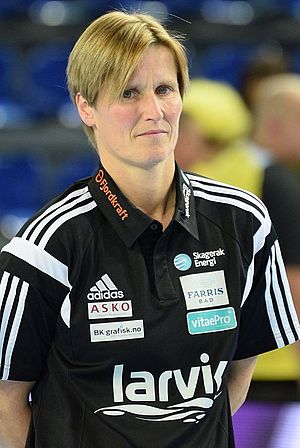
Lene Rantala
Lene Rantala er en dansk tidligere håndboldspiller, der senest spillede for den norske klub Larvik HK, hvor hun stoppede sin aktive karriere i 2014. Hun har tidligere spillet i FIF, KBH, Brabrand I.F., Toten HK og IK Junkeren.